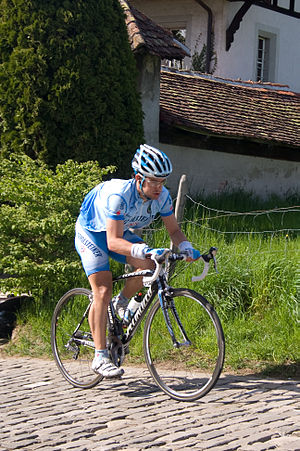
Carlo Westphal
Carlo Westphal under Romandiet Rundt 2008
}